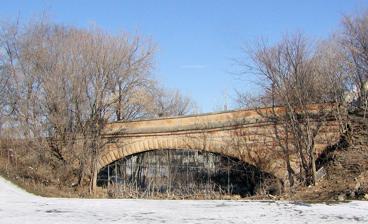
Building: Colorado Street Bridge (Saint Paul, Minnesota)
Country: United States of America
Year built: 1888
United States historic place Colorado Street Bridge U.S. National Register of Historic Places The Colorado Street Bridge from the south Show map of Minnesota Show map of the United States Location East side of South Wabasha Street near Terrace Park Saint Paul, Minnesota Coordinates 44°56′5″N 93°5′3″W / 44.93472°N 93.08417°W / 44.93472; -93.08417 Built 1888 Architect Andreas W. Munster, O'Brien Brothers Architectural style False skew arch MPS Minnesota Masonry-Arch Highway Bridges MPS NRHP reference No. 90000977 Added to NRHP July 5, 1990 The Colorado Street Bridge also known as Bridge L-8803 is a masonry and brick arch bridge in Saint Paul , Minnesota 's West Side neighborhood. It is 58 feet (18 m) wide and consists of a single oblique span of 70 feet 6 inches (21.49 m) that was built with the arch courses running parallel to the abutments, leading to a weaker structure than other skew arch construction methods, known as a false skew arch . It was designed in 1888 by Andreas W. Munster of the Saint Paul Engineer's Office and is now restricted to pedestrian traffic. References